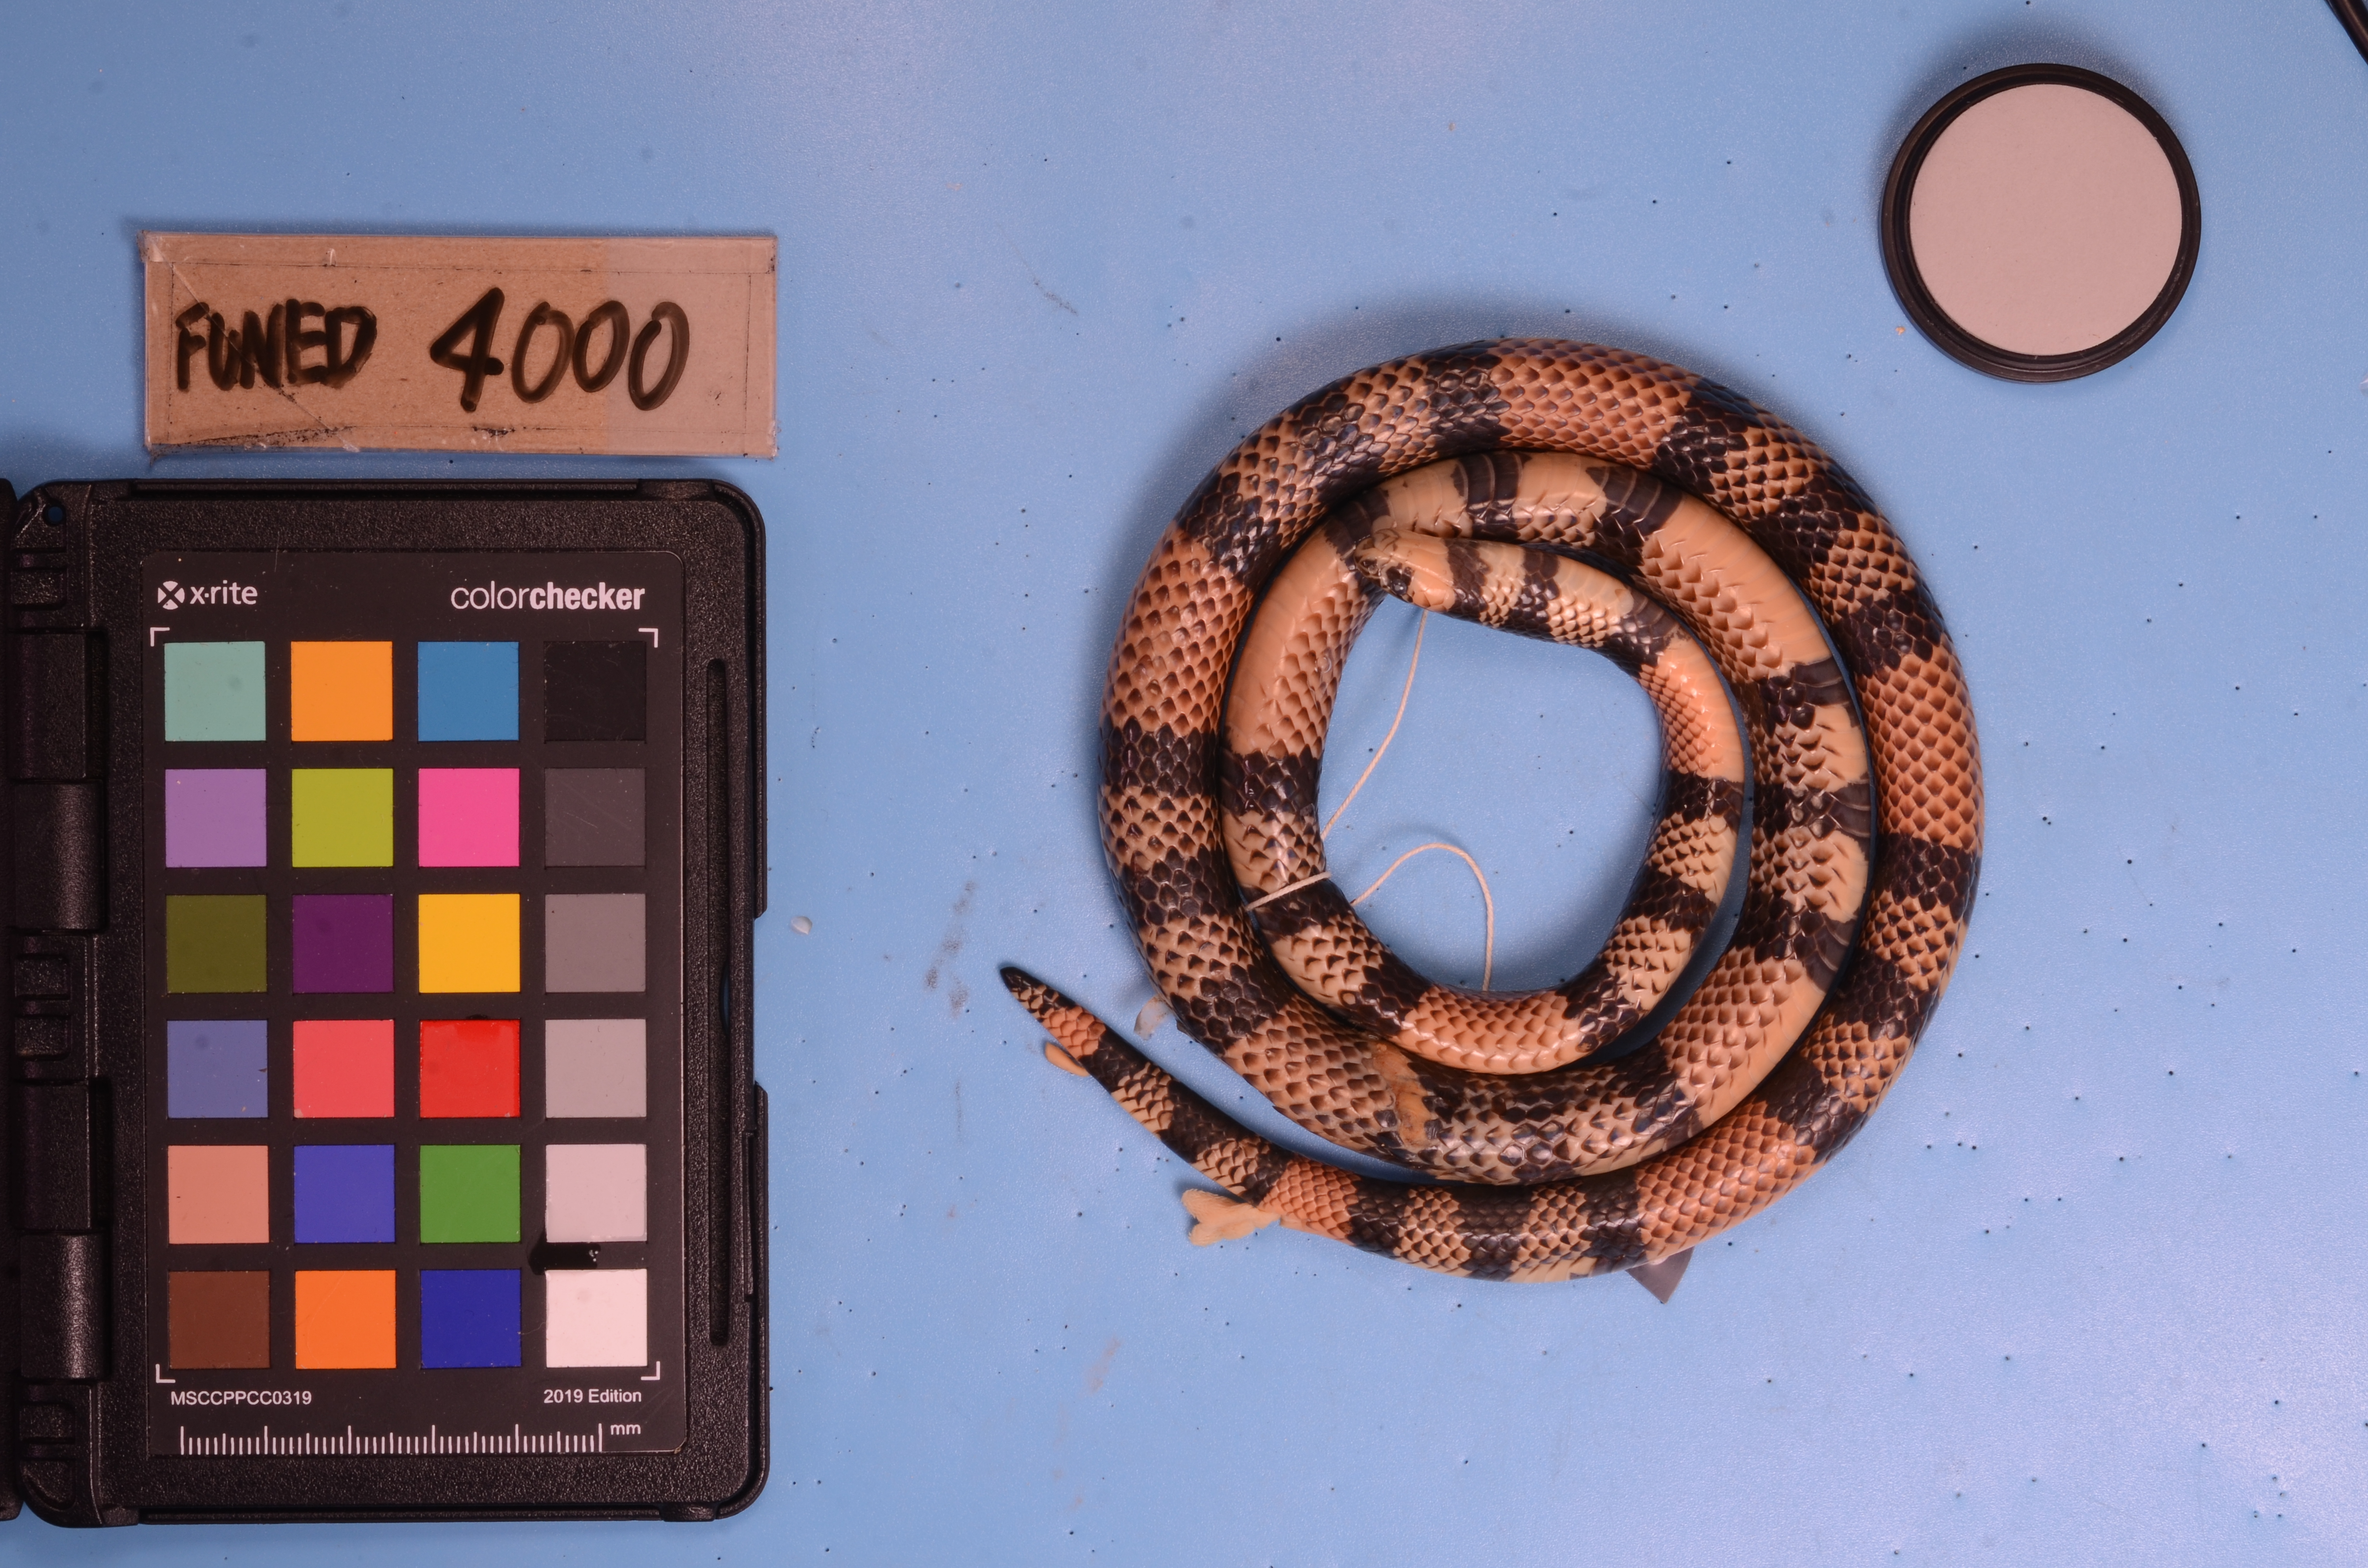
Species: Micrurus frontalis
View: side
Mimicry status: model